Norton (grape)

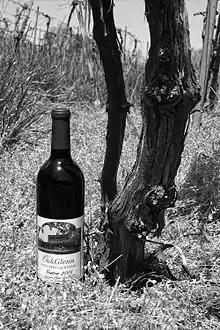
A bottle of Norton wine sits next to what is believed to be a 170-year-old Norton/Cynthiana grapevine in Hermann, MO.

The Norton cultivar was introduced by Daniel Norborne Norton of Richmond, Virginia, who selected it from among what he believed were seedlings of a long-forgotten grape variety called Bland, though there is some doubt as to whether it was the actual source of the seed which yielded Norton. The male parent, presumably, was a wild vine of "Vitis aestivalis". Another cultivar, called "Cynthiana", closely resembles Norton, but has traditionally been considered a separate variety. Genetic studies, however, have shown the two to be indistinguishable.